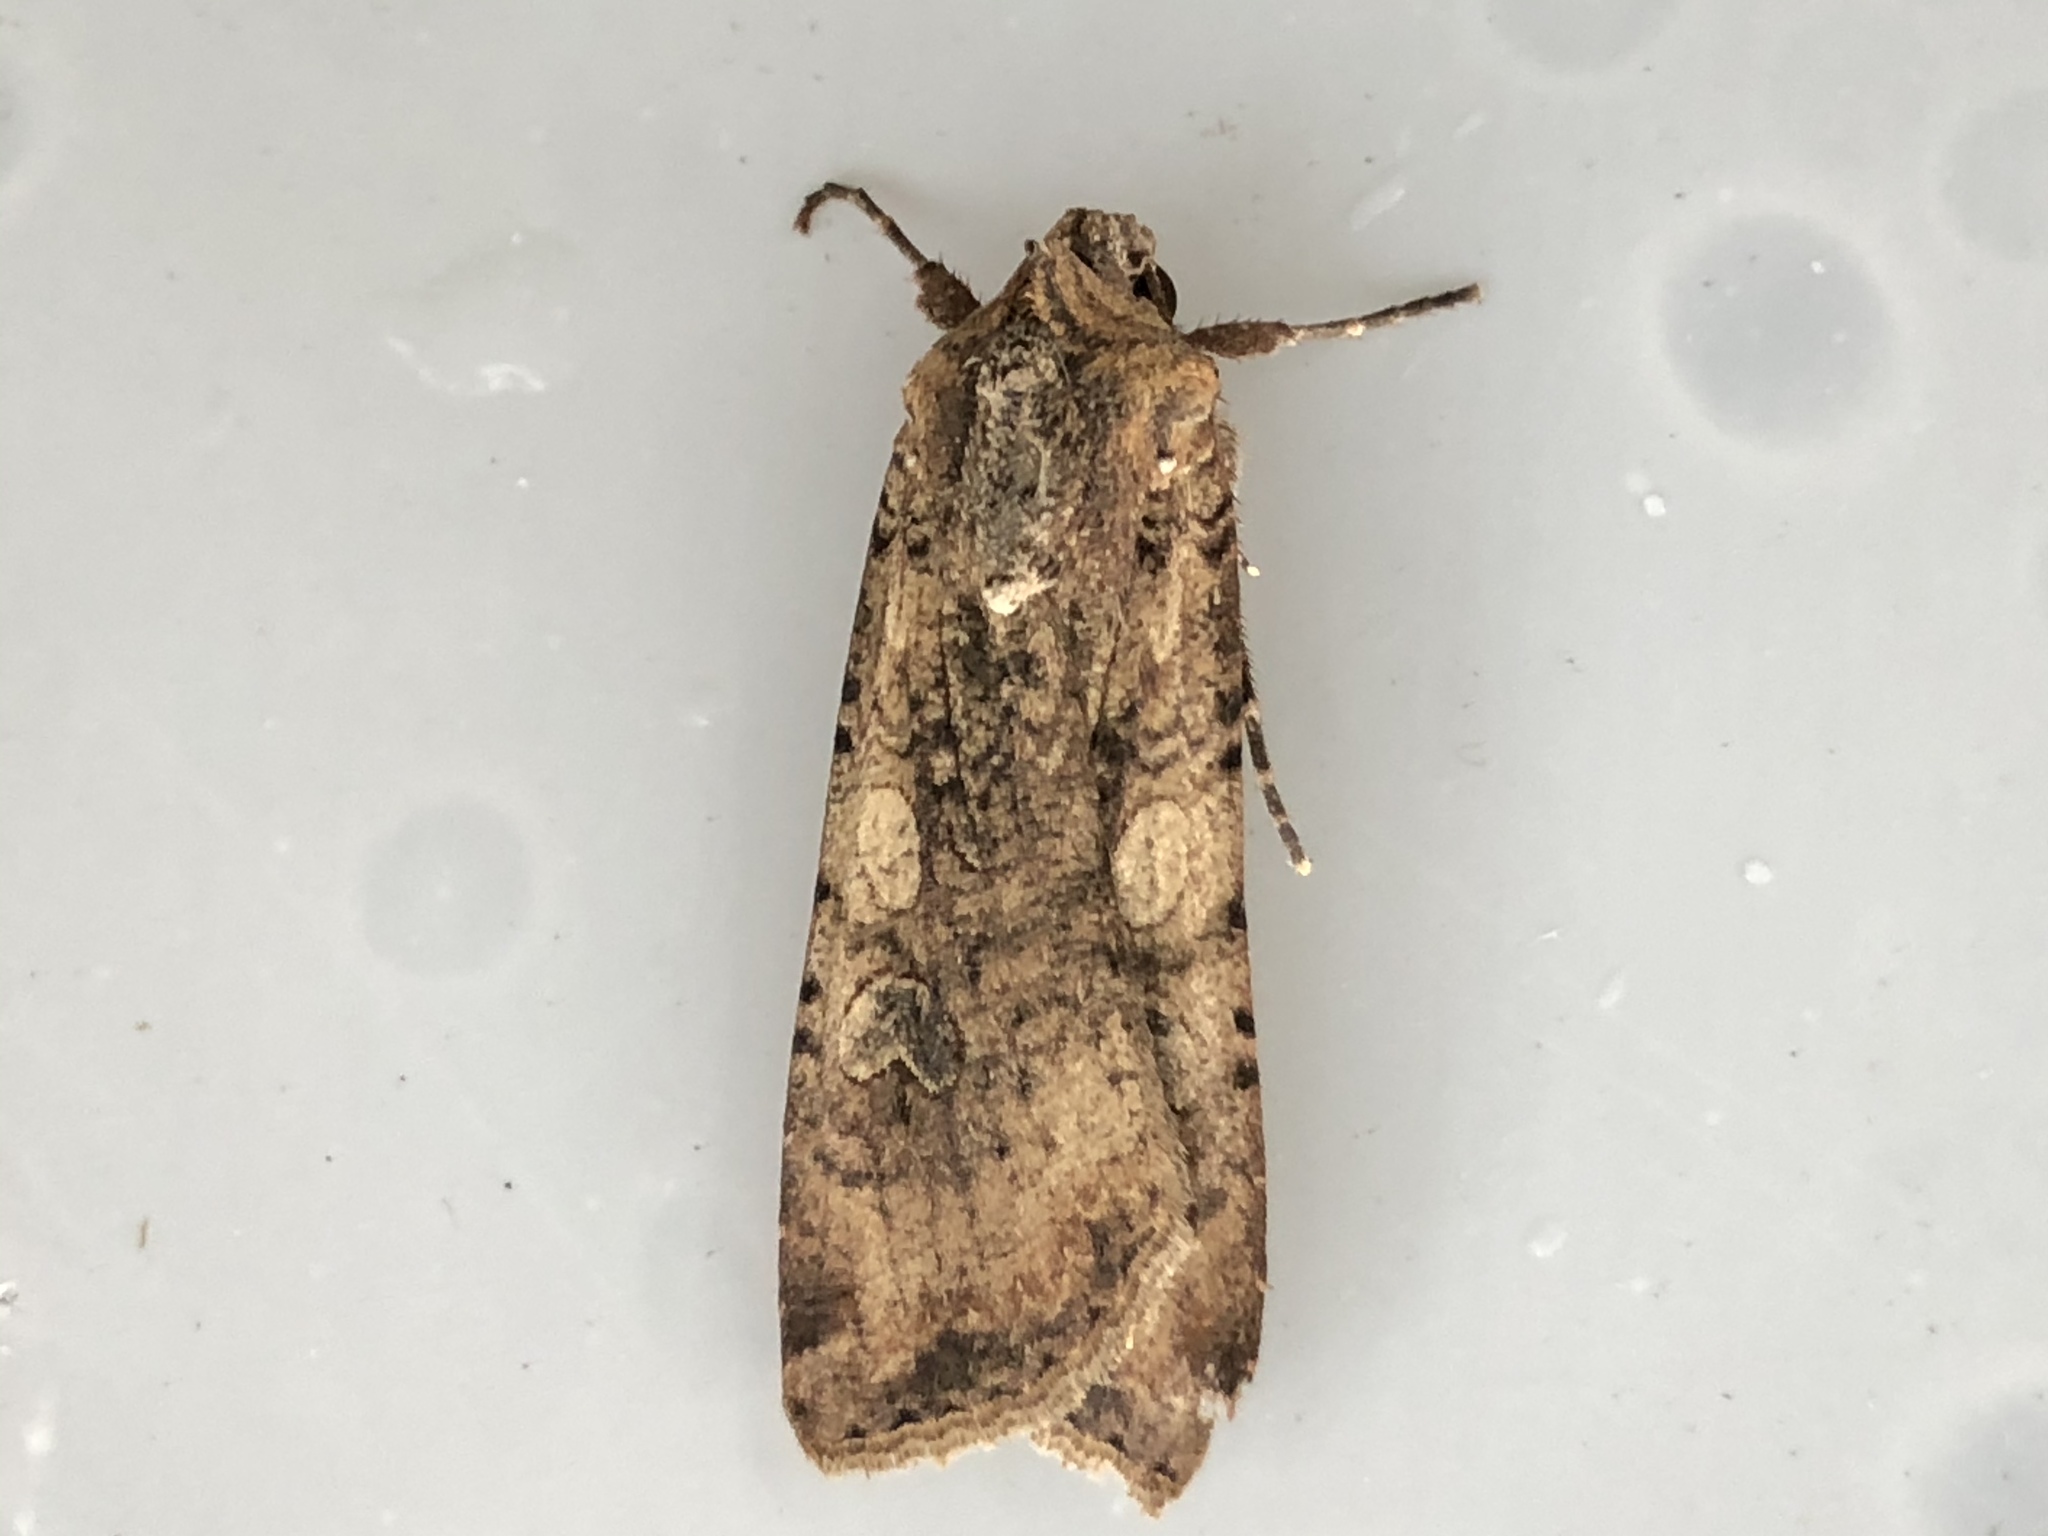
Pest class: cutworms